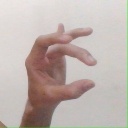
अक्षर: ओ